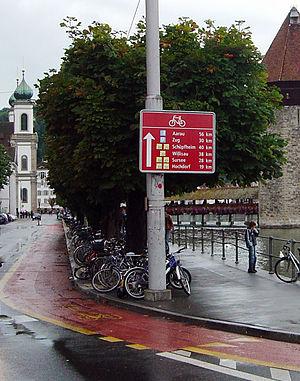
La Suisse à vélo est une fondation d'utilité publique suisse, chargée de développer et d'entretenir le réseau de routes cyclables nationales.